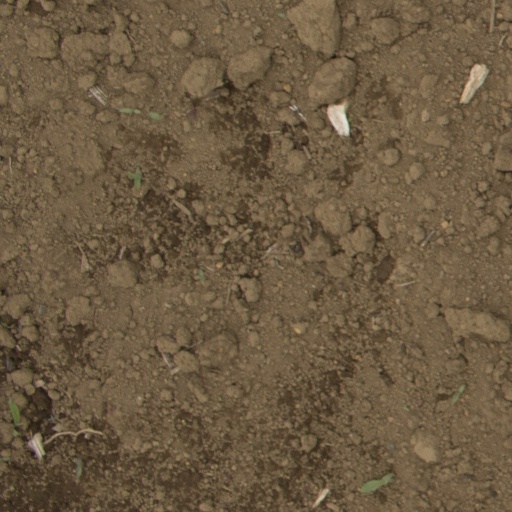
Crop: Jerusalem artichoke